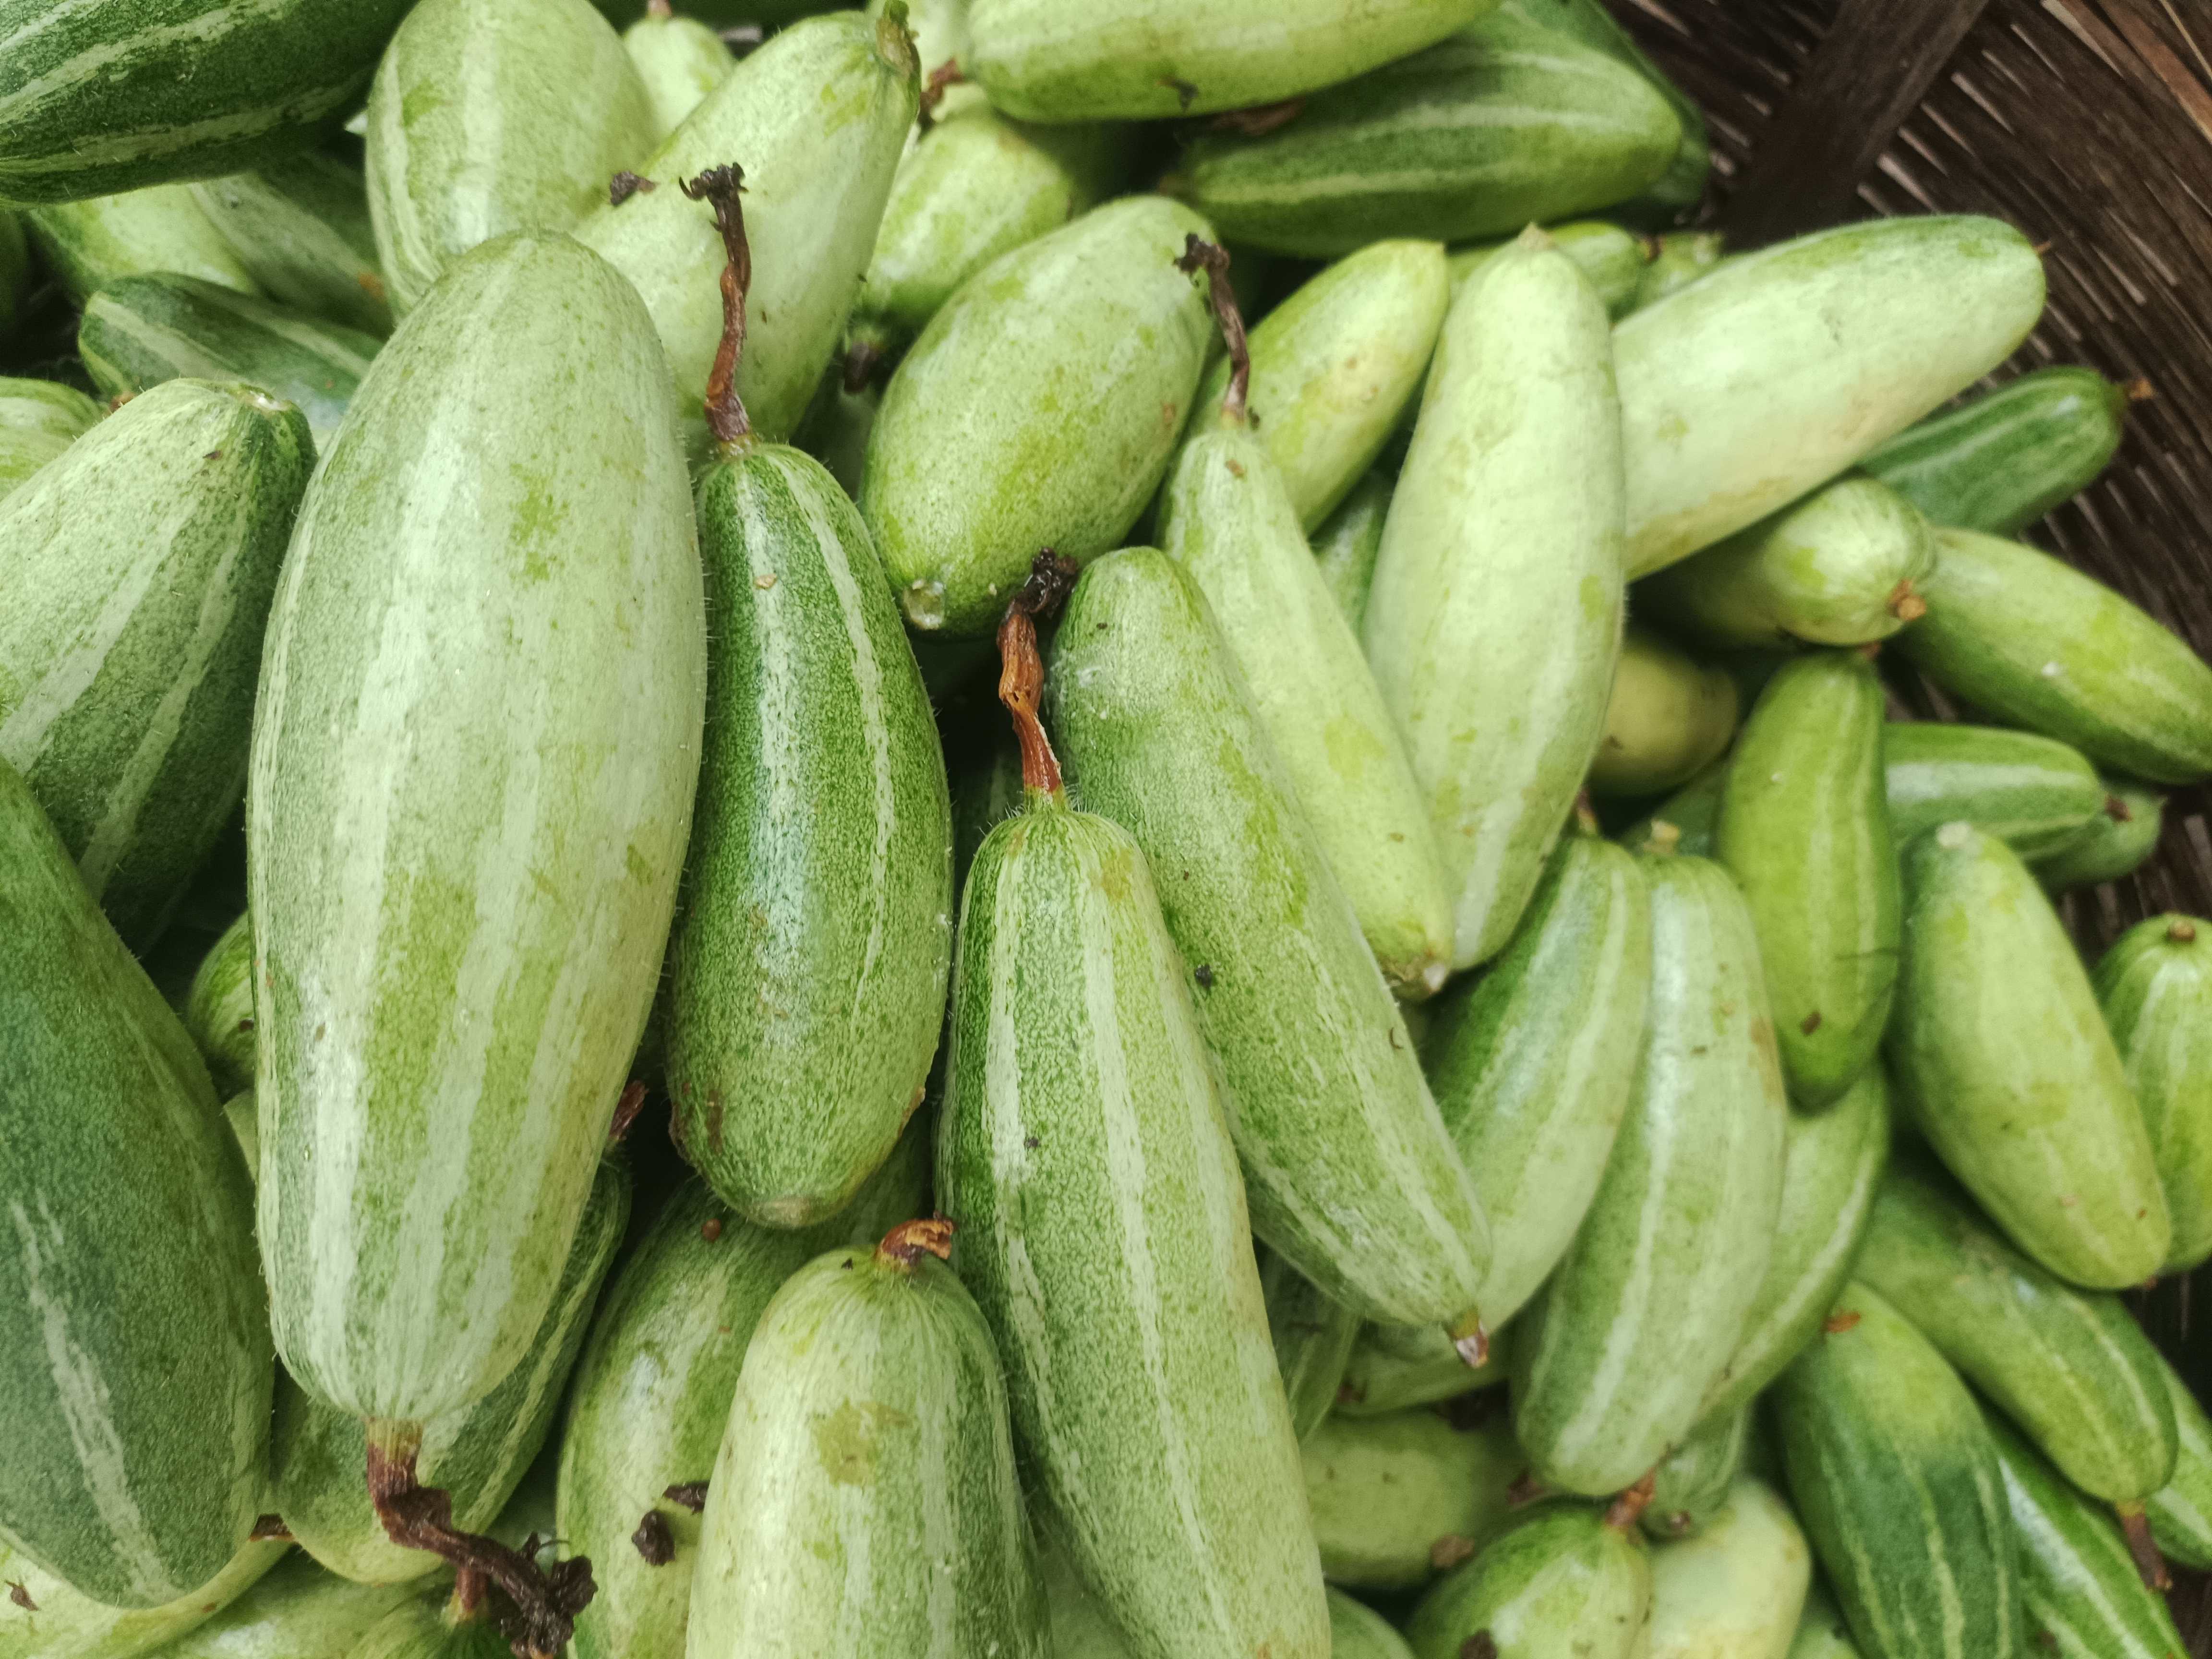
Label: Trichosanthes dioica